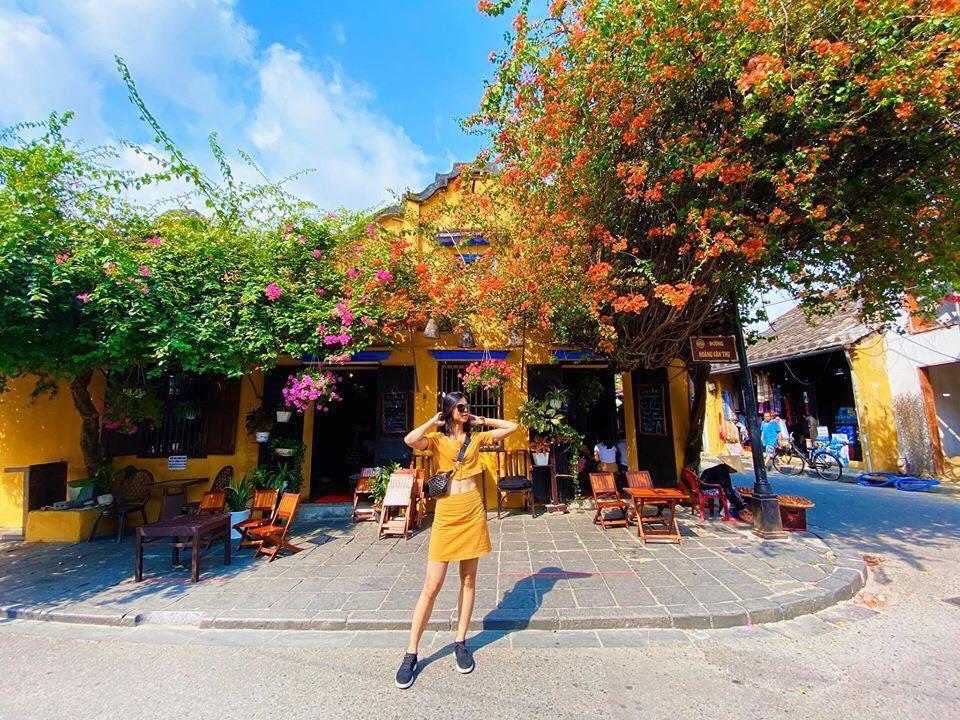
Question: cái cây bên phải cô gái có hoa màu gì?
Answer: hoa màu tím